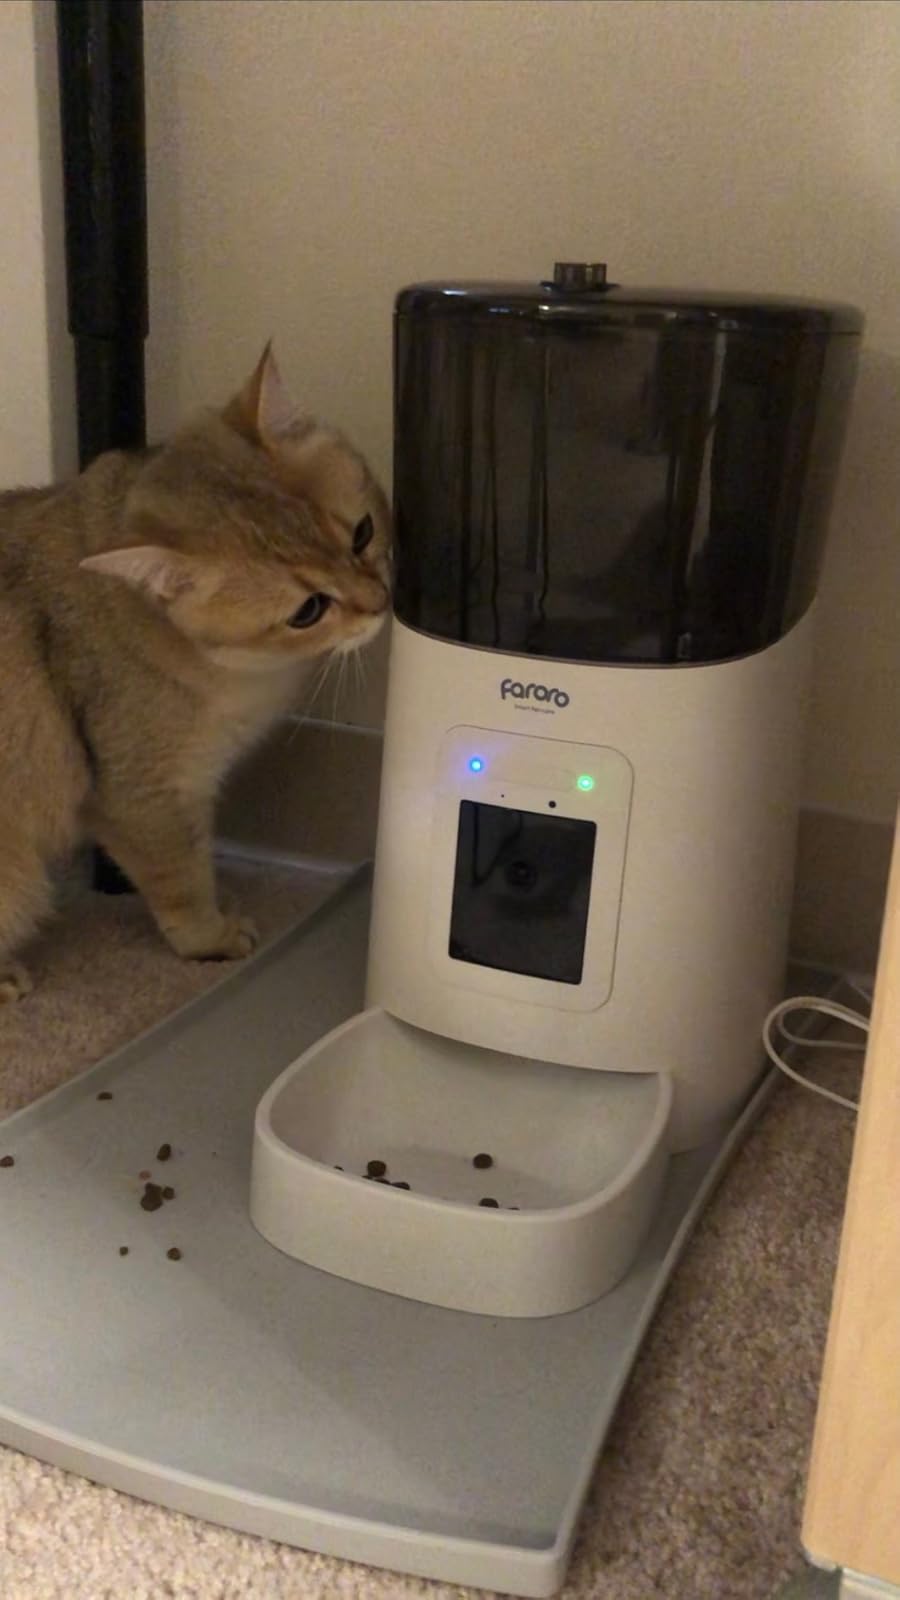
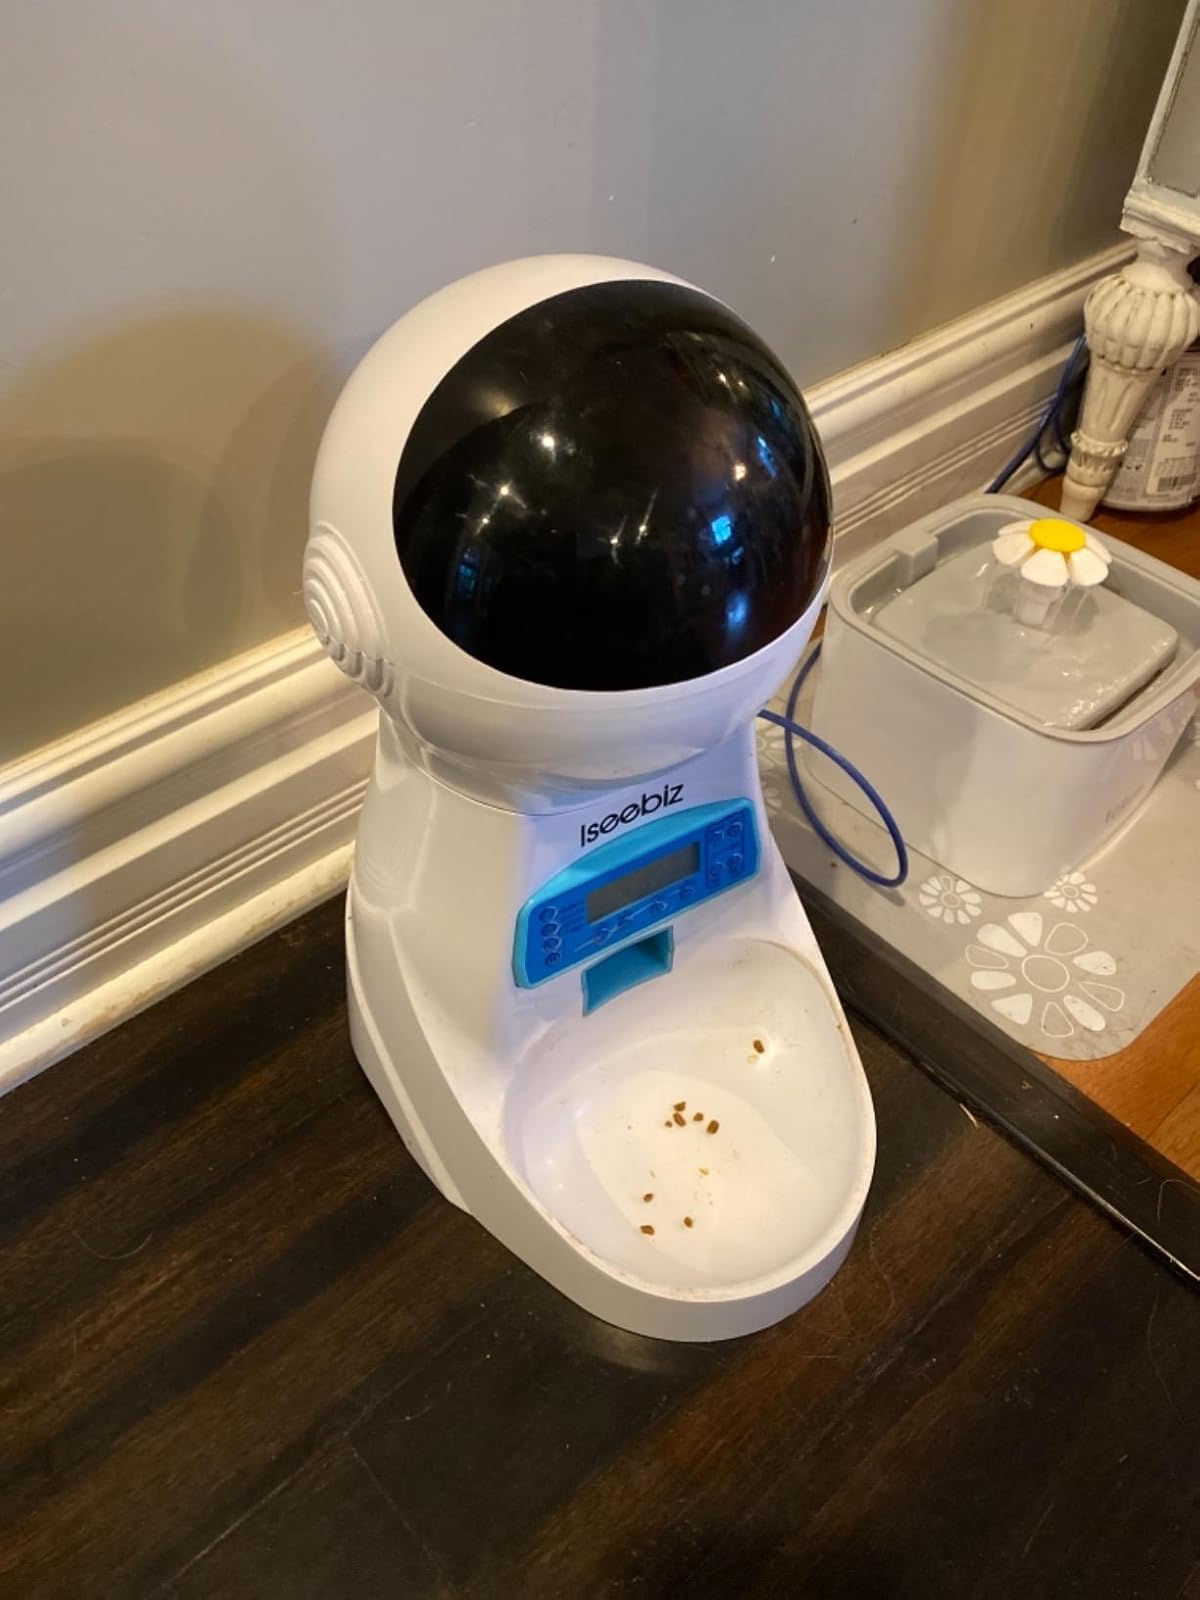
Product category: items_feeder
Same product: no